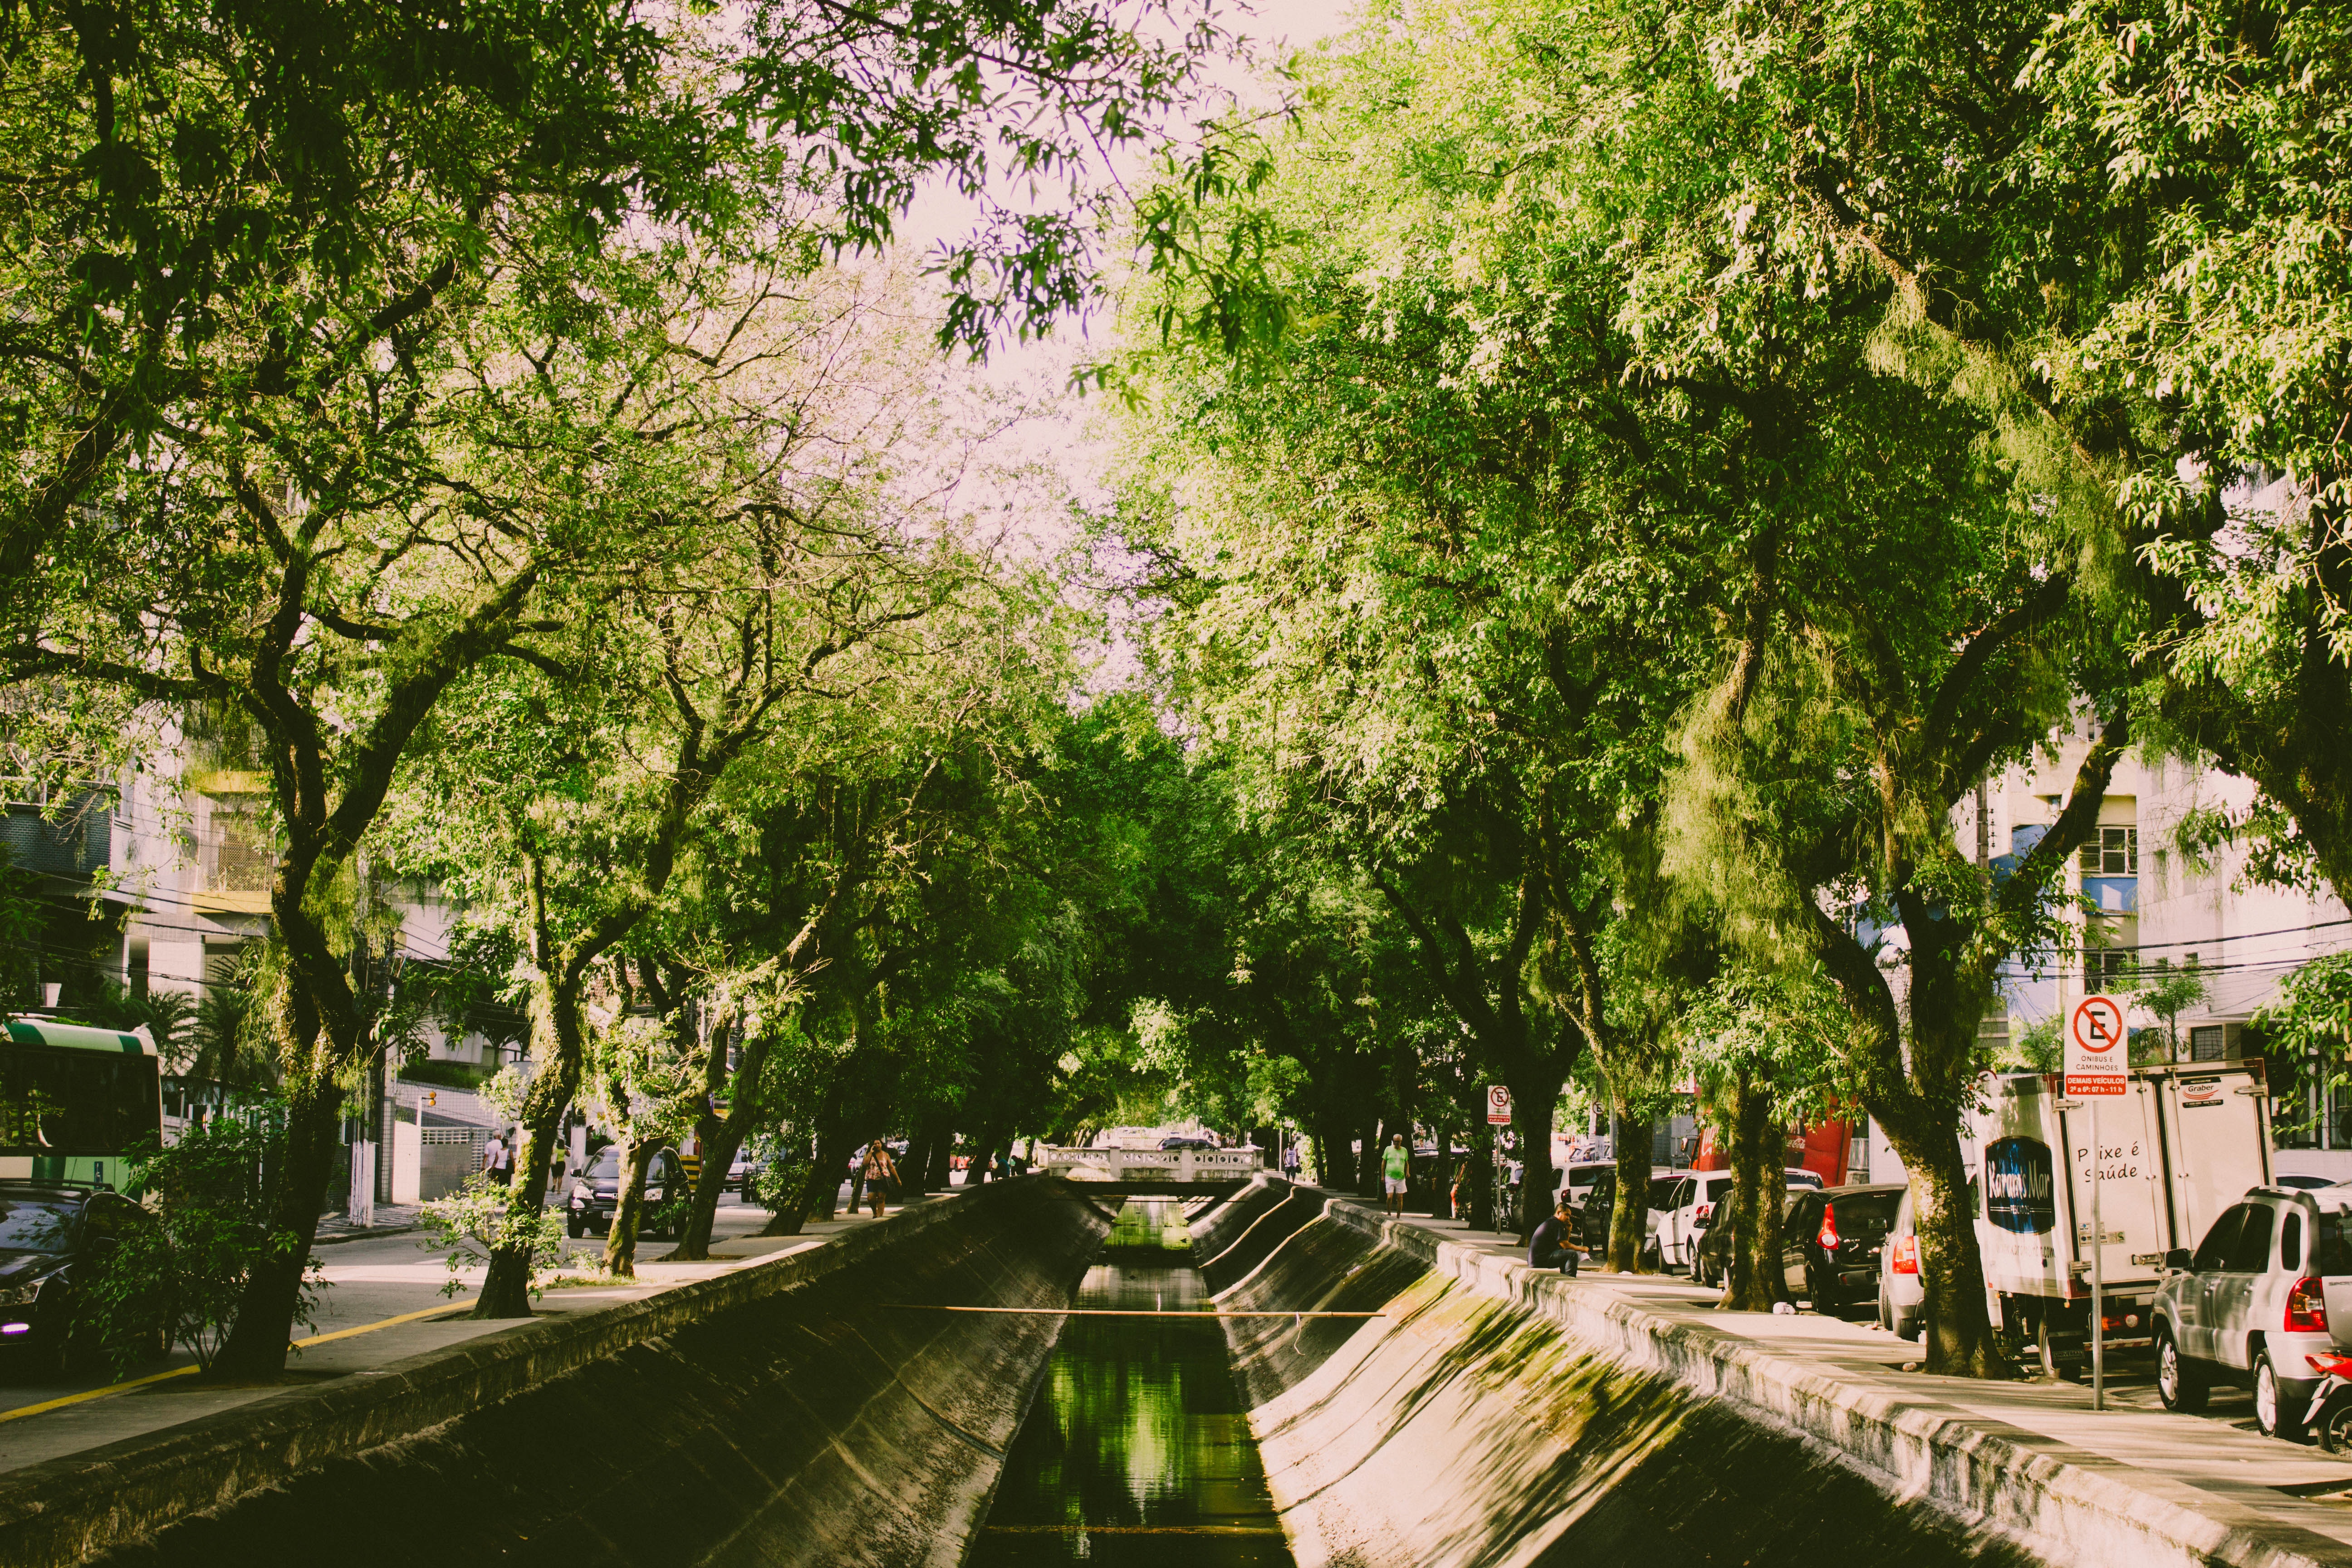
waterway, canal, tree, green, metropolitan area, urban area, town, architecture, human settlement, city, spring, woody plant, residential area, thoroughfare, neighbourhood, plant, metropolis, street, landscape, road, building, suburb, river, bank, watercourse, reflection, channel, cityscape, urban design, mixed use, house